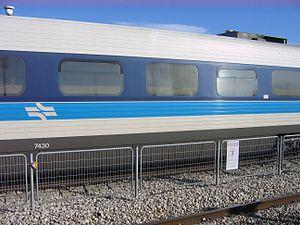
En Israël, le transport ferroviaire est principalement assuré par les Chemins de fer israéliens, l'entreprise publique qui exploite les lignes voyageurs interurbaines et suburbaines ainsi que les services de fret du pays. Le réseau à voie normale est essentiellement développé le long de la côte méditerranéenne et est centrée sur la ville de Tel Aviv-Jaffa. Contrairement aux véhicules routiers, les trains circulent à gauche en Israël.